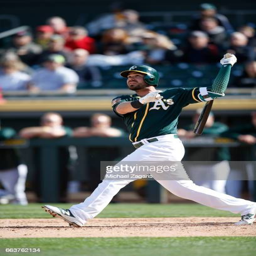
person of the bats during the game against sports team